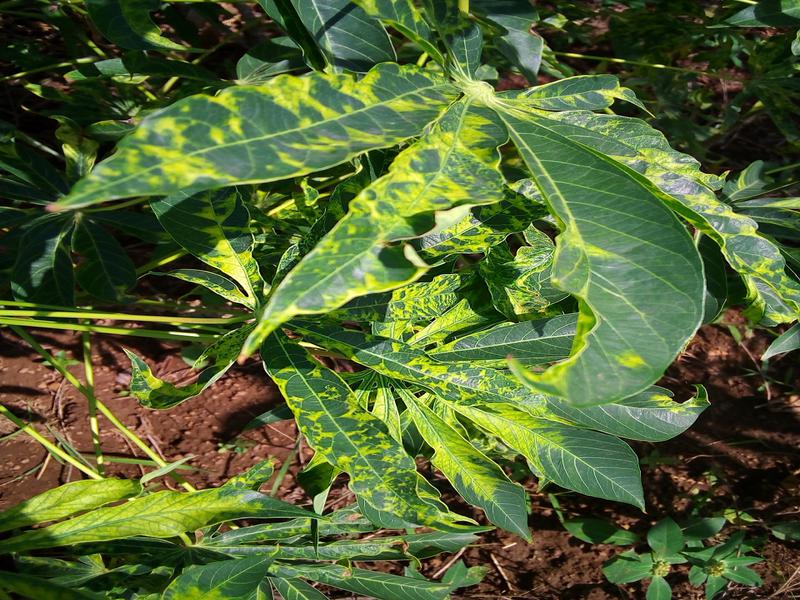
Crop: cassava
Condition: mosaic_disease